Tennessee State Route 180

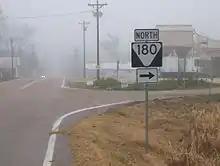
Southern terminus of SR 180 at SR 19 in Nutbush (2007)

After the abolition of slavery, sharecropping was the primary means of income for low income families in the area along SR 180. Mostly for the cultivation of cotton, land would be used by sharecroppers in return for a share of the crop to the landowner.